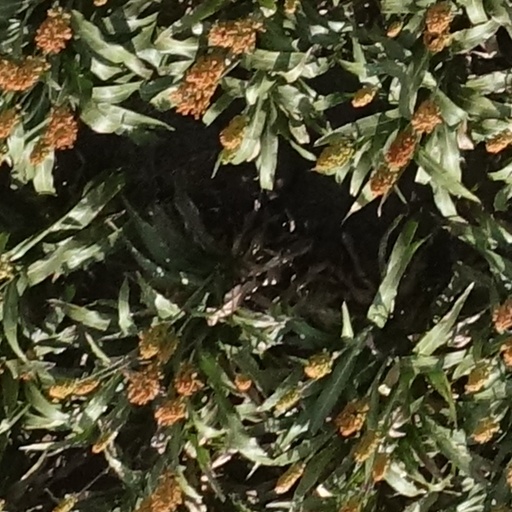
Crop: sorghum